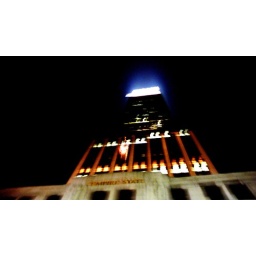
on a very strange tour of the familiar in a gray line tourist bus